Taiwan and the United Nations

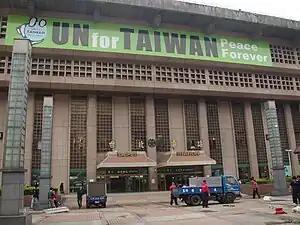
UN for Taiwan banner at the Taipei Main Station in 2008

In 2008, two referendums on joining the UN failed because of low voter participation. That fall, Taiwan took a new approach, with its allies submitting a resolution requesting that the "Republic of China (Taiwan)" be allowed to have "meaningful participation" in the UN specialized agencies. Again, the issue was not put on the Assembly's agenda when the United Nations subcommittee ruled it would not let the General Assembly consider the ROC's application to join UN activities. Shortly after this, the United States and the national governments of the European Union expressed their support for "Taiwan" (none of them recognises the ROC) to have "meaningful participation" in UN specialized agencies, such as the World Health Organization. In May 2009, the Department of Health was invited by the World Health Organization to attend the 62nd World Health Assembly as an observer under the name "Chinese Taipei". This was Taiwan's first participation in an event organized by a UN-affiliated agency since 1971.